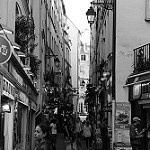
Label: B & W